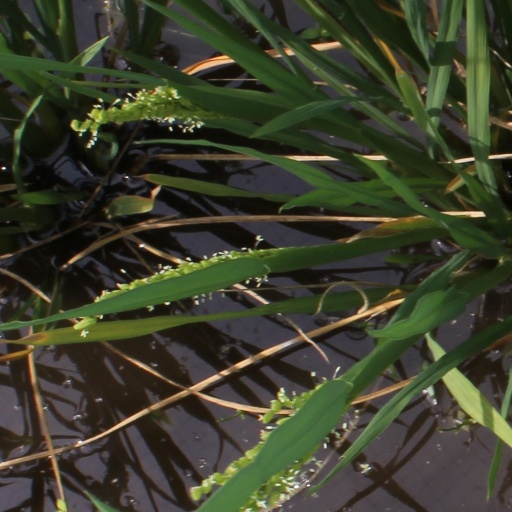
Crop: rice